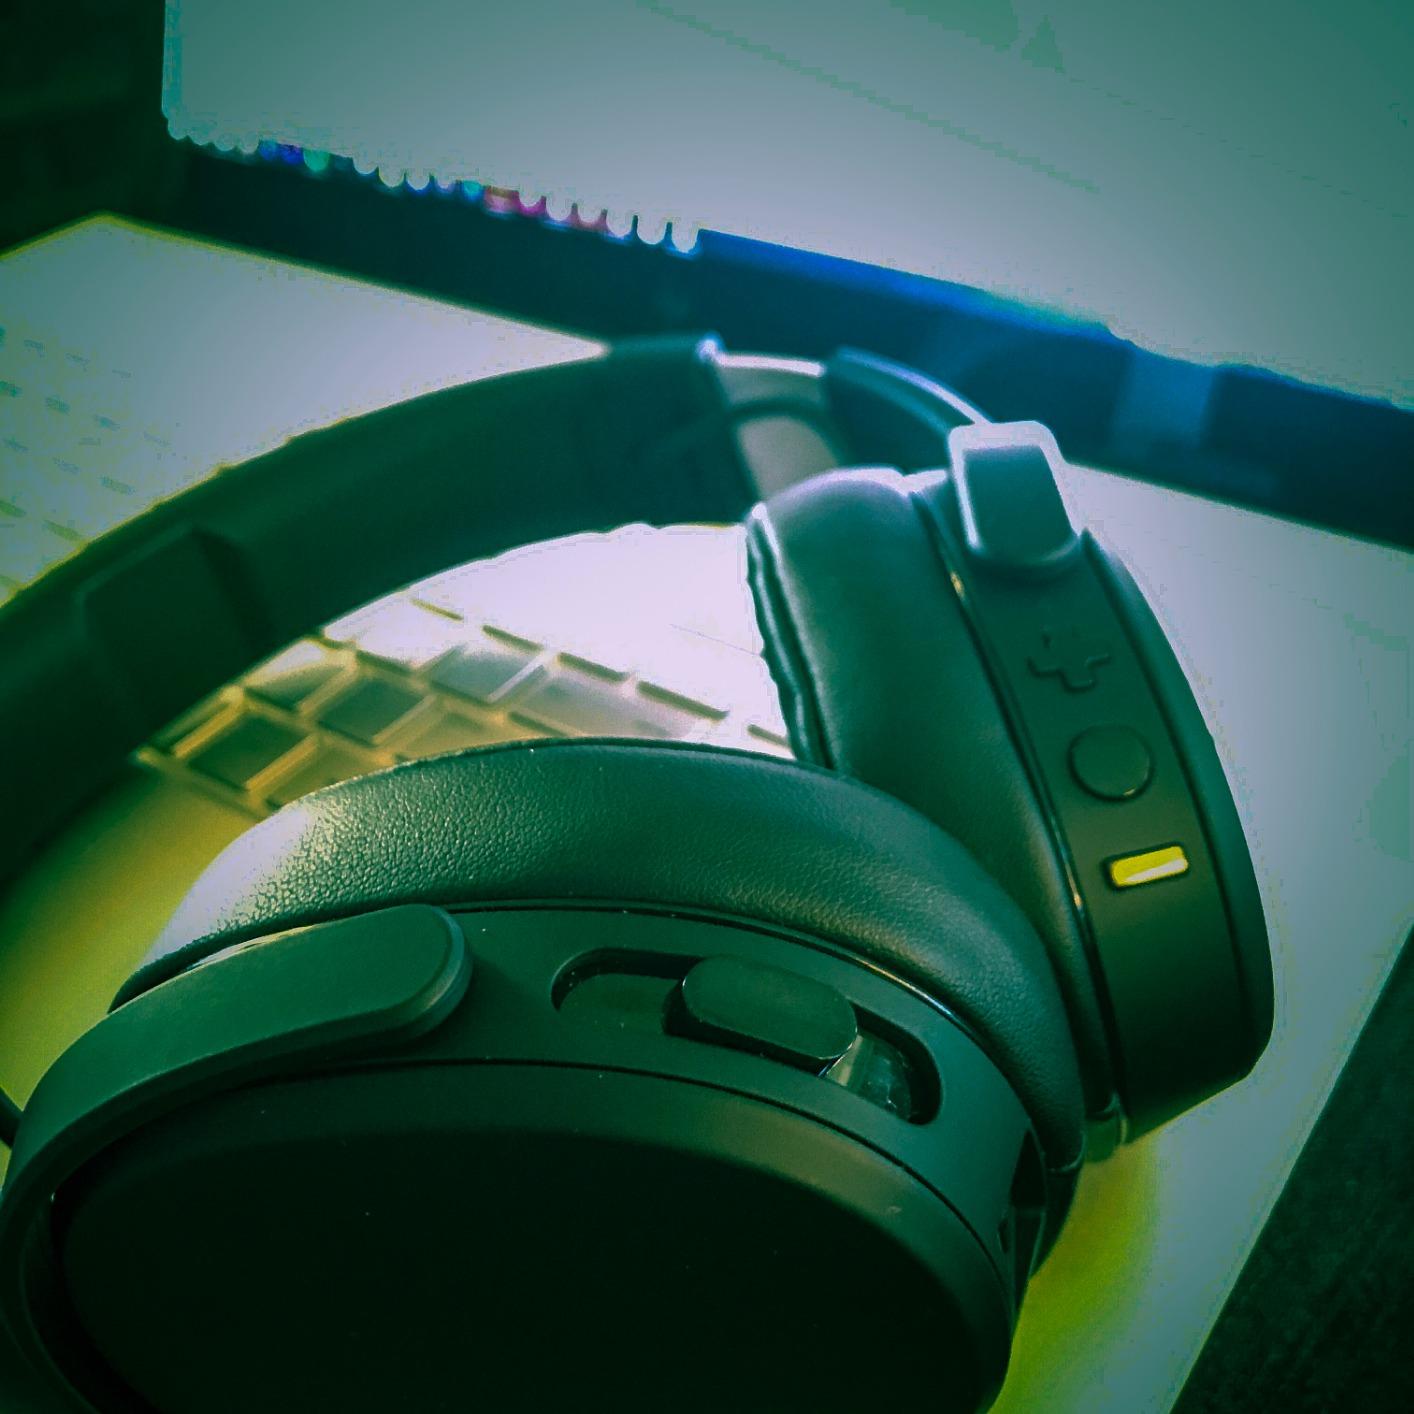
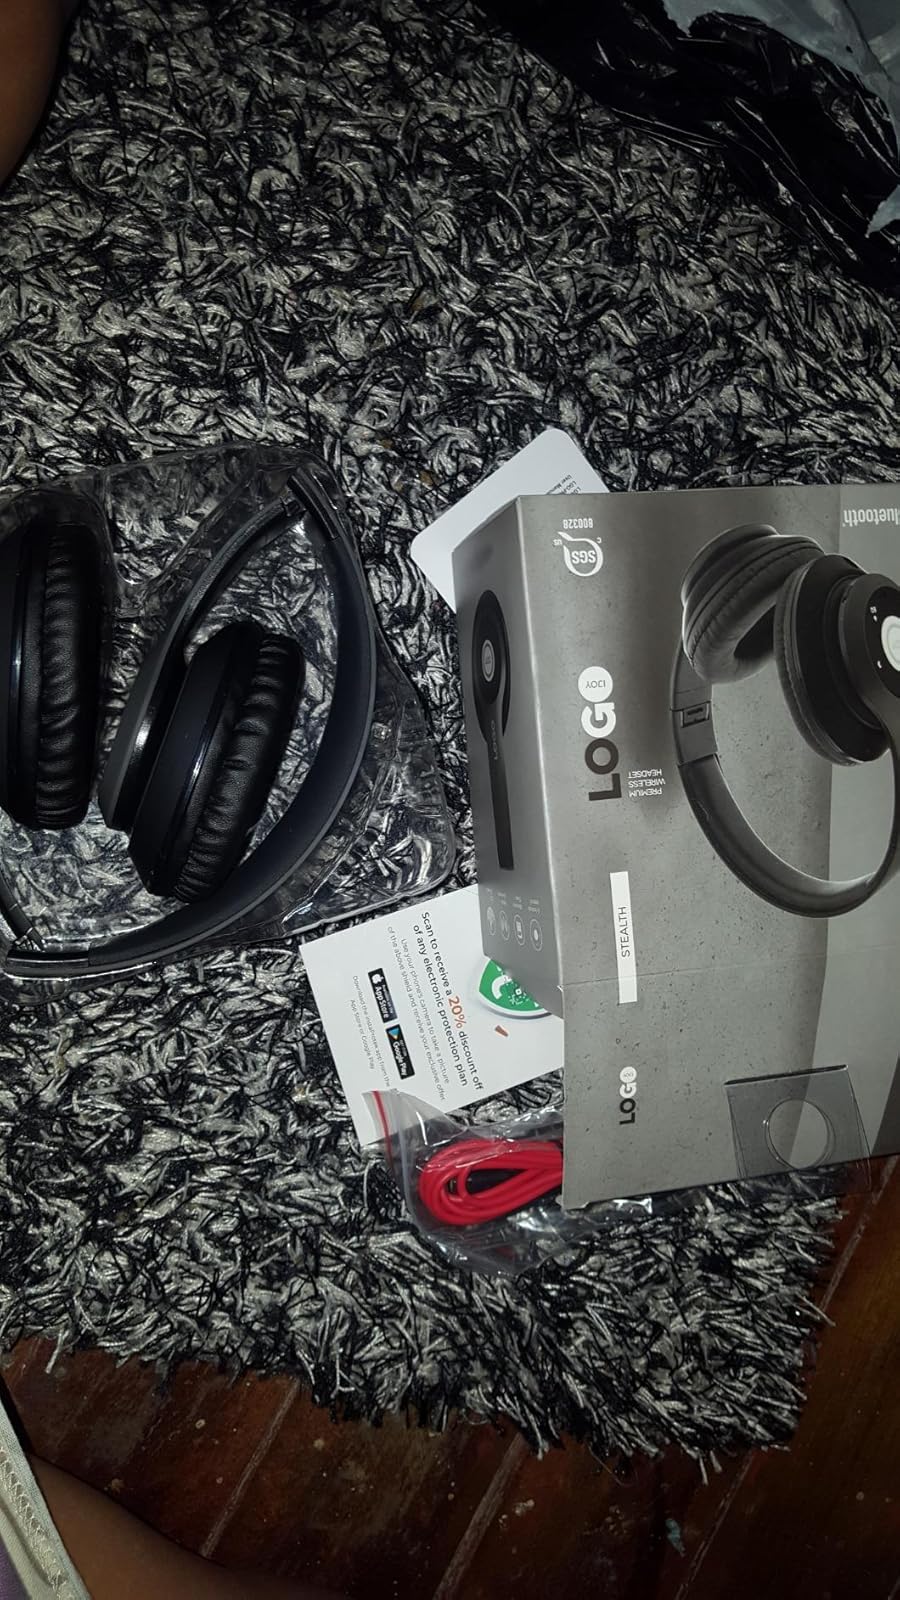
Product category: headphones
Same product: no